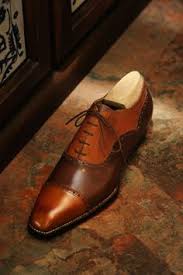
Label: Brogue